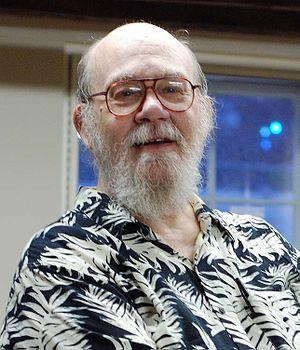
Thomas Michael Disch, né le 2 février 1940 à Des Moines, en Iowa, et mort le 4 juillet 2008 à New York, dans l'État de New York, est un écrivain américain de science-fiction. Il est connu pour être l'un des auteurs de la nouvelle vague de la science-fiction. Il a également publié plusieurs recueils de poèmes, ainsi que quelques policiers, essais et ouvrages de littérature d'enfance et de jeunesse.